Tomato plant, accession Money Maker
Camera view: bottom (45 deg); turntable rotation: 270 degrees
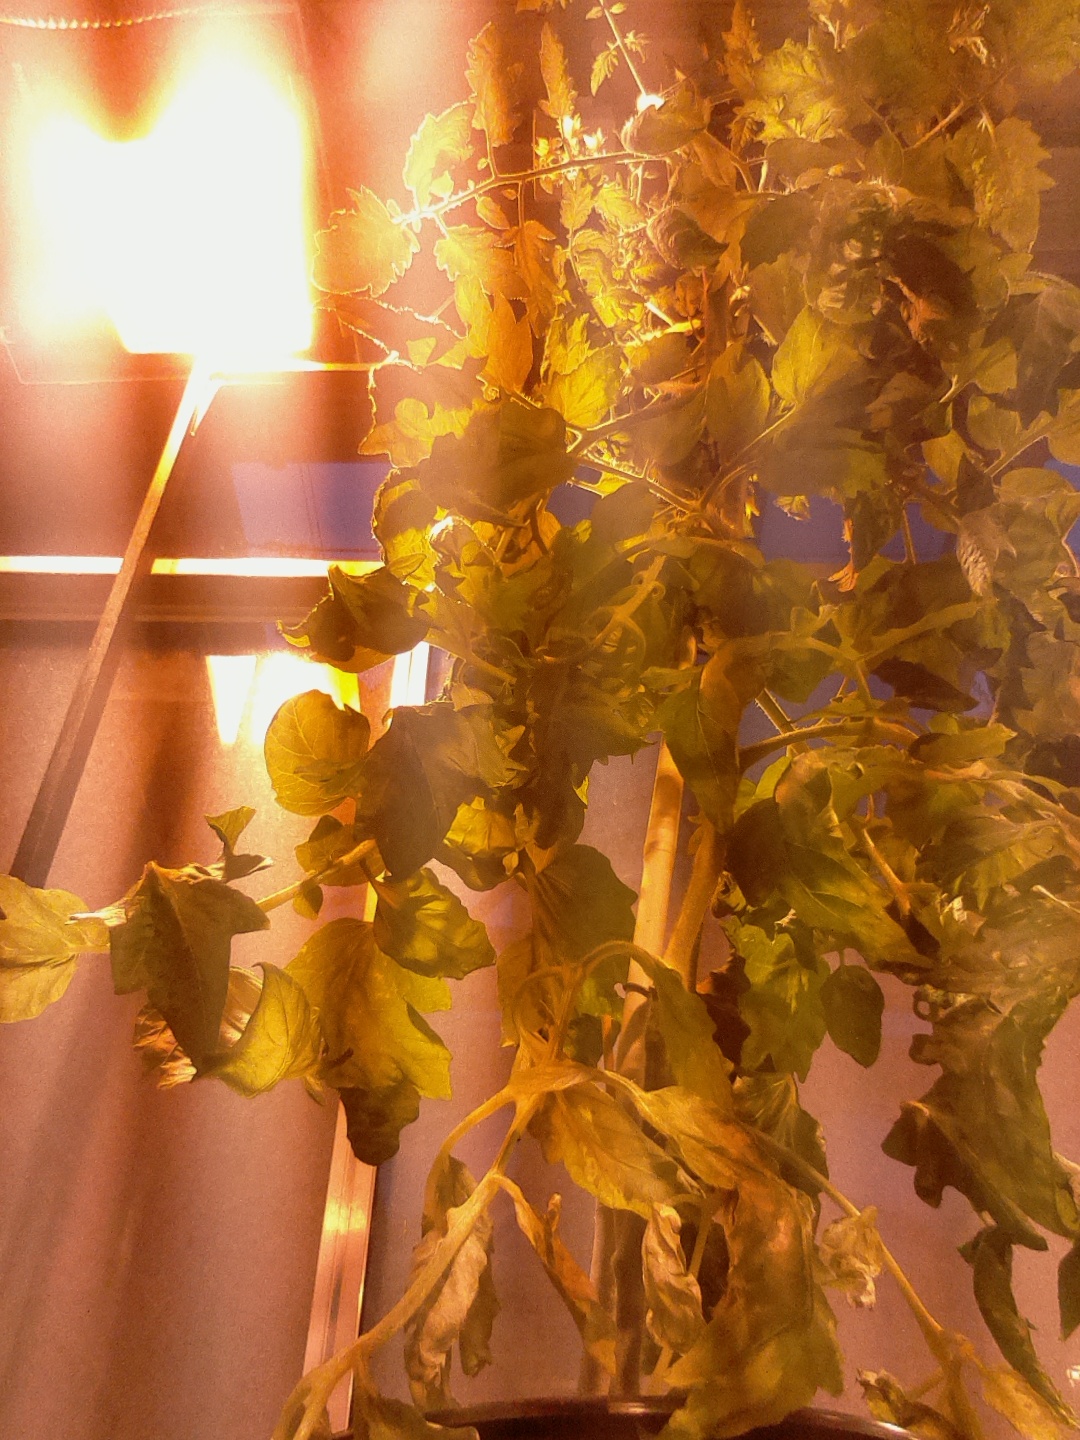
BBCH growth stage 71: 10%-20% of final fruit size